Randy Weston

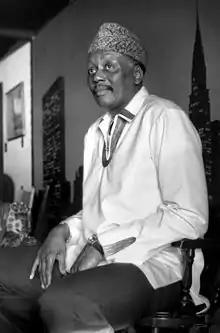
Weston on February 19, 1984

For a long stretch Weston recorded infrequently on smaller record labels. He also made a two-CD recording "The Spirits of Our Ancestors" (recorded 1991, released 1992), which featured arrangements by his long-time collaborator Melba Liston. The album contained new, expanded versions of many of his well-known pieces and featured an ensemble including some African musicians, with guests such as Dizzy Gillespie and Pharoah Sanders also contributing. The music director was saxophonist Talib Kibwe (also known as T. K. Blue), who subsequently continued in that role. "The Spirits of Our Ancestors" has been described as "one of the most imaginative explorations of 'world jazz' ever recorded."